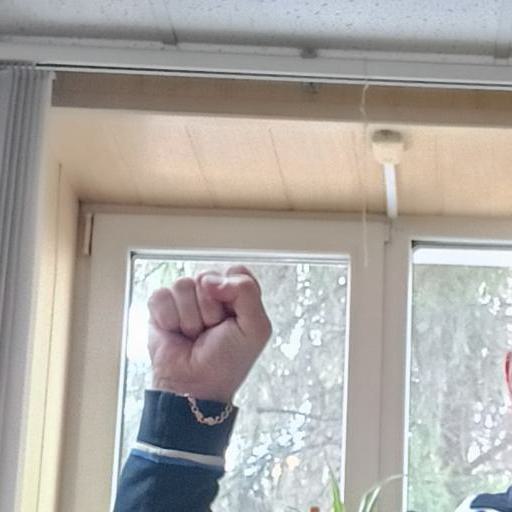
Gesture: fist